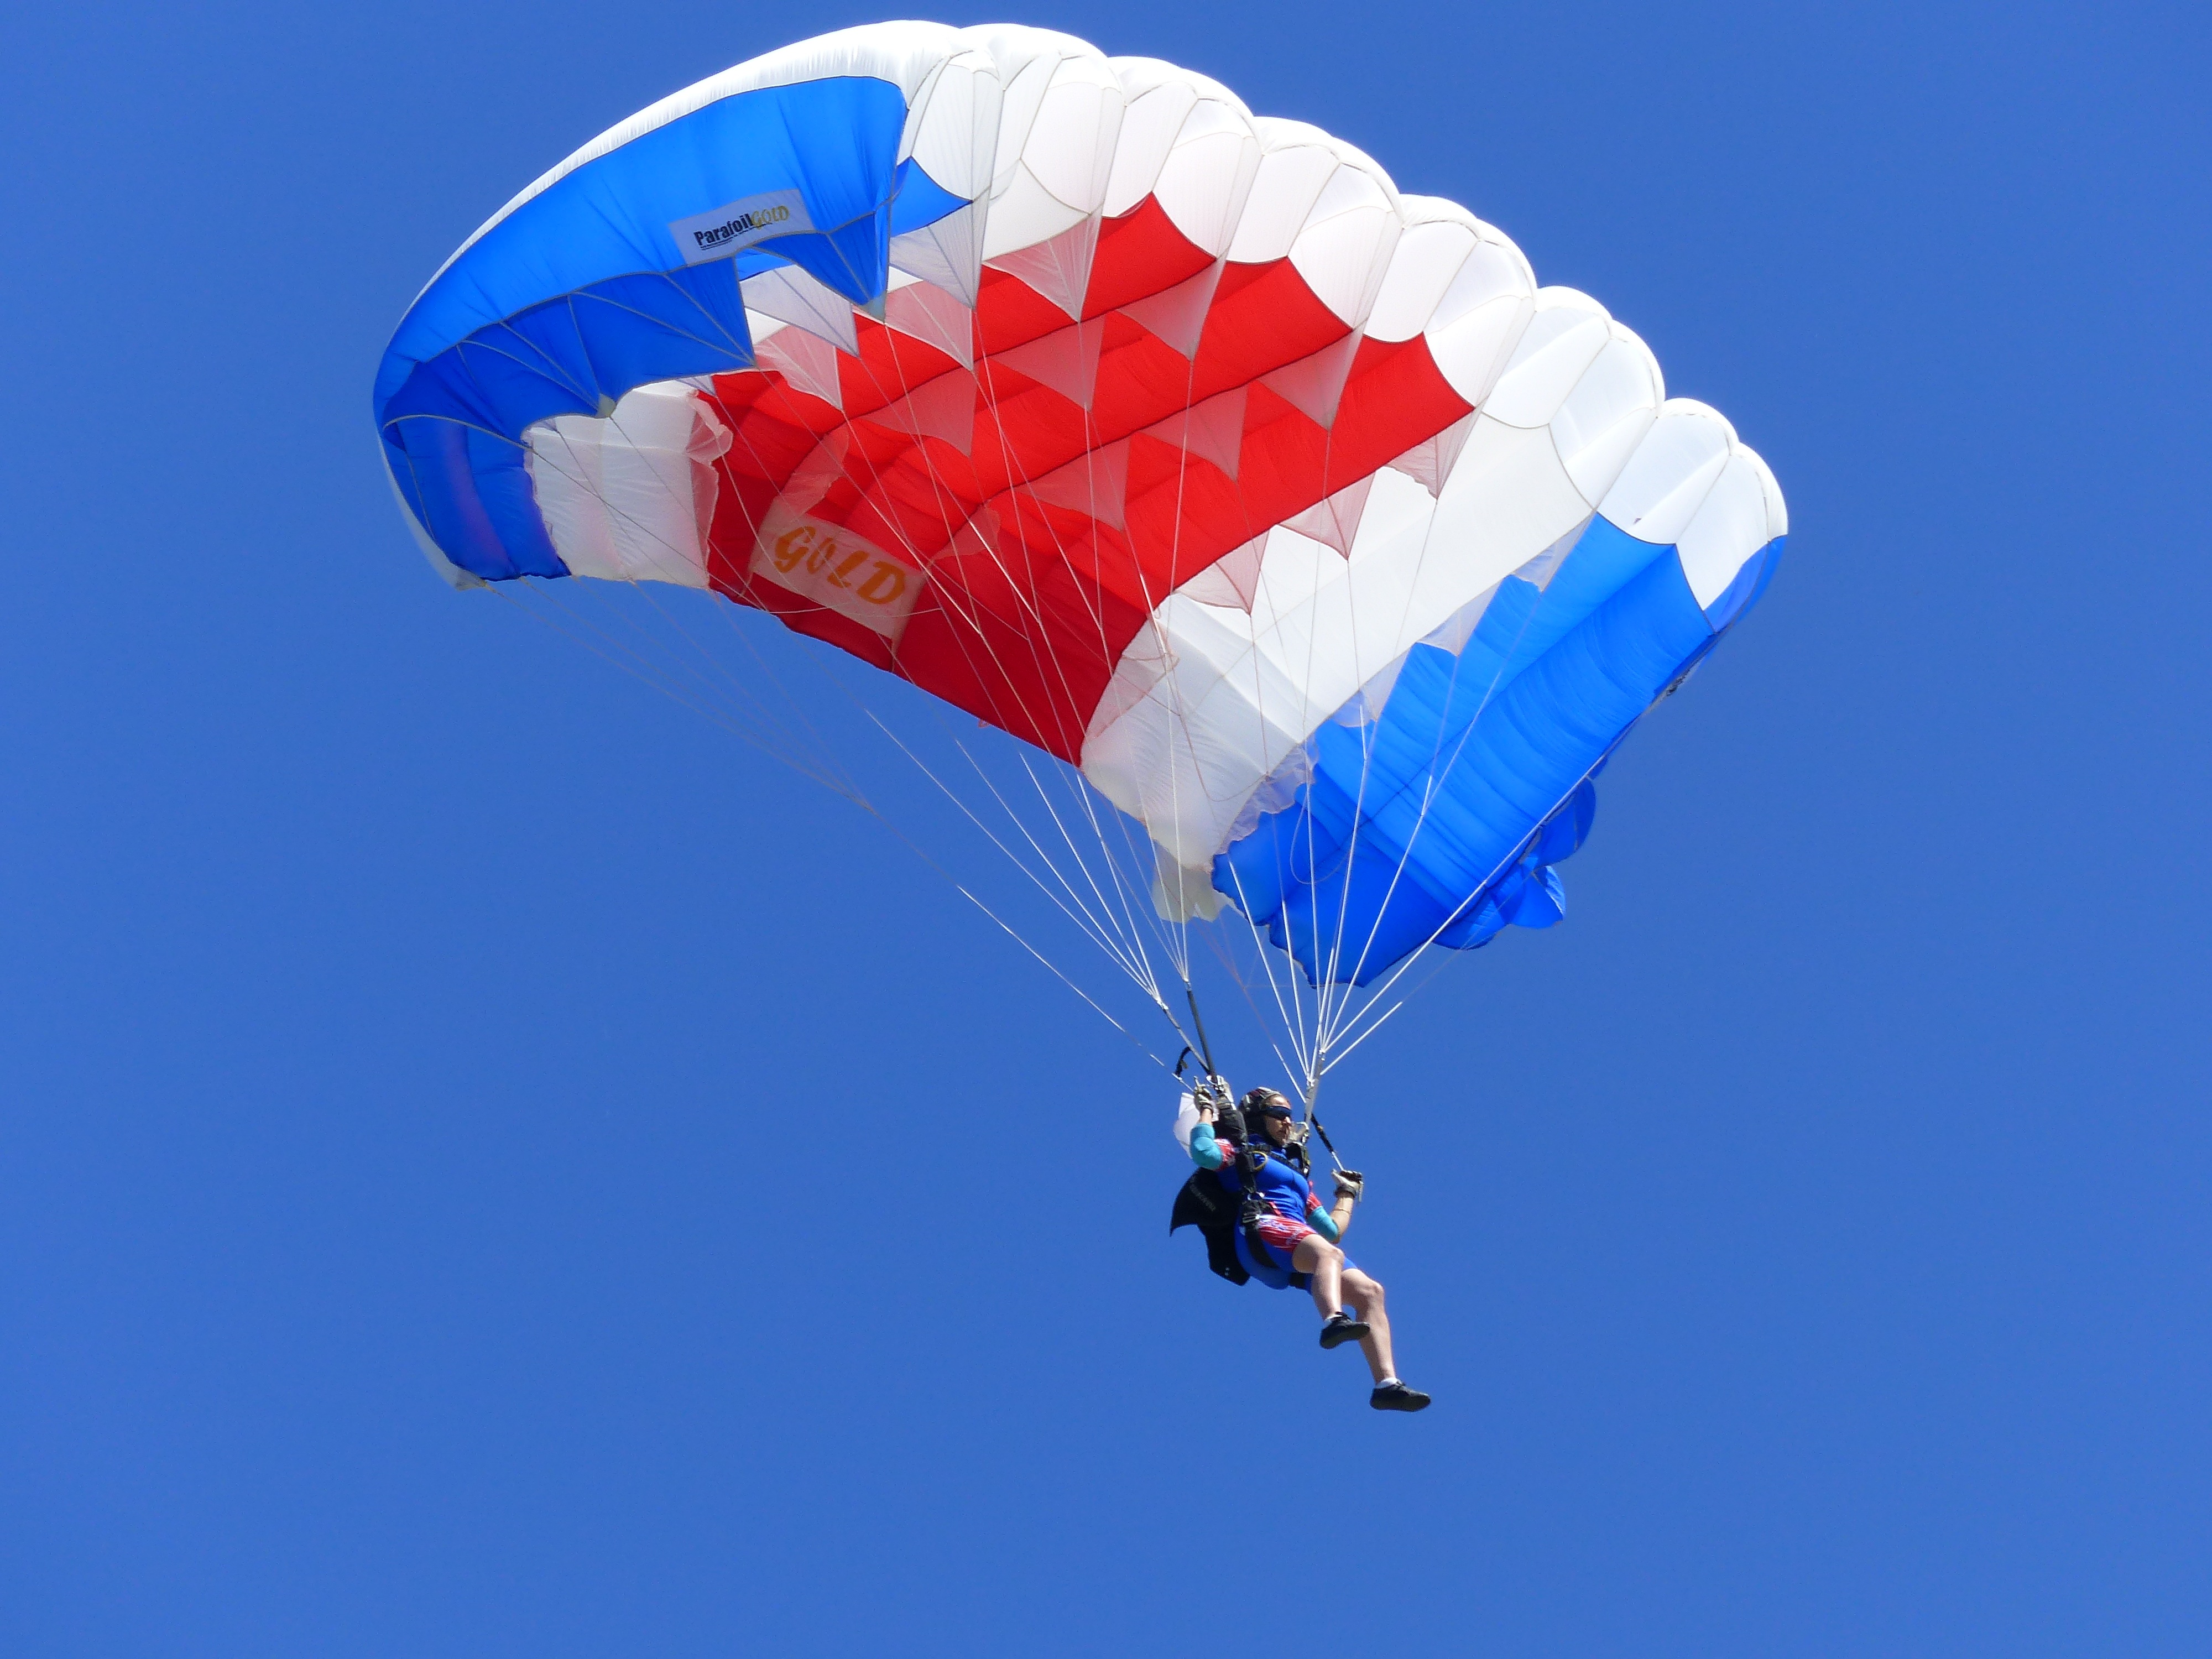
wing, sky, sport, descent, extreme sport, parachute, sports equipment, skydiving, competition, sports, parachuting, air sports, windsports